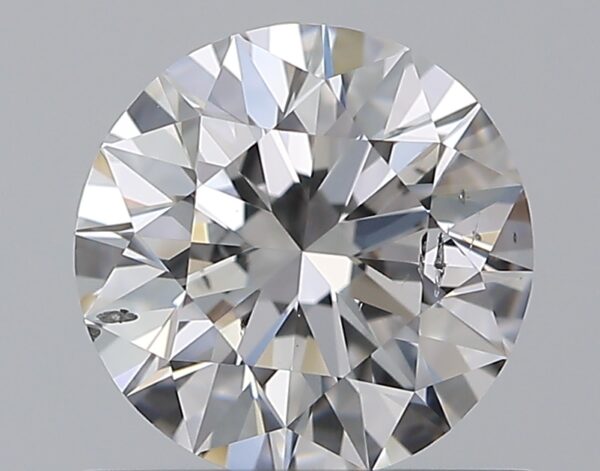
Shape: round
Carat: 0.8
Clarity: SI2
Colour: E
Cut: EX
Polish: EX
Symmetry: EX
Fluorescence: N
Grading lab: GIA
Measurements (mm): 5.92 x 5.95 x 3.71